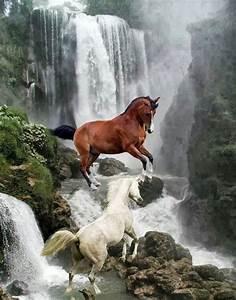
horse